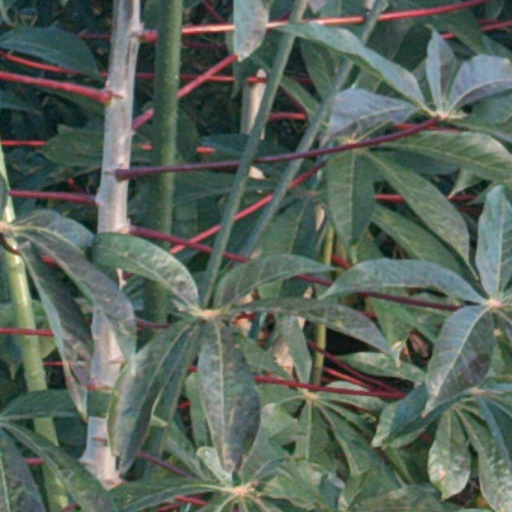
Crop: cassava